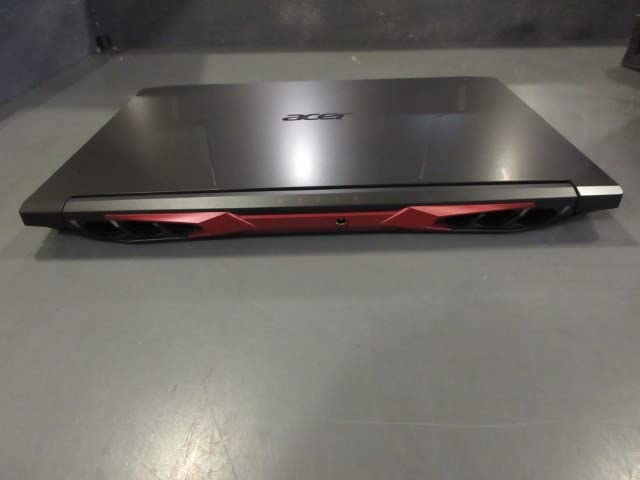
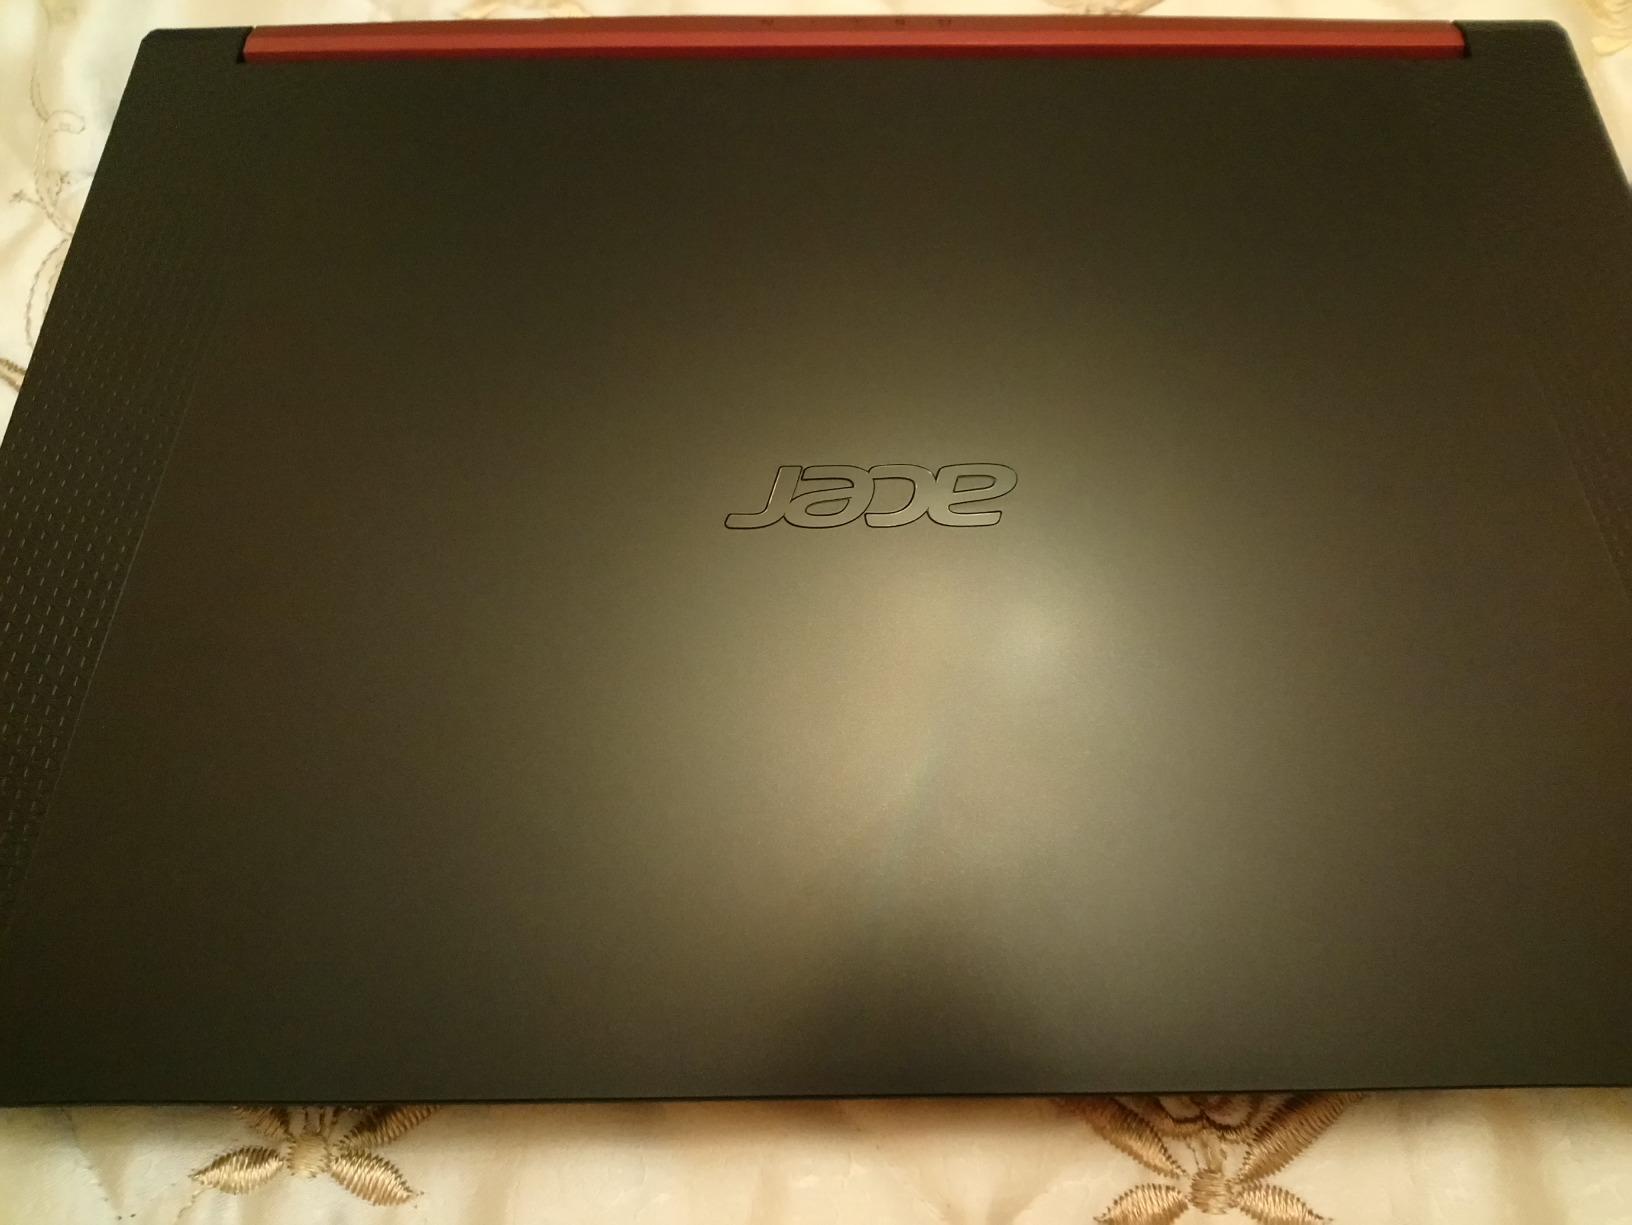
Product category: laptop
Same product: no